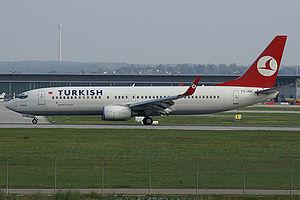
Le vol Turkish Airlines 1951 était un vol de passagers reliant l'aéroport Atatürk d'Istanbul en Turquie à l'aéroport d'Amsterdam-Schiphol aux Pays-Bas. Le Boeing 737-800 exploitant le vol s'est écrasé avant son atterrissage à l'aéroport d'Amsterdam Schiphol, le 25 février 2009, entraînant la mort de neuf passagers et membres d'équipage, dont les trois pilotes. L'avion s'est écrasé dans un champ à environ 1,5 kilomètre au nord de la piste de Polderbaan, avant de traverser l'autoroute A9, à 9 h 26 UTC. L'avion s'est brisé en trois morceaux à l'impact mais l'épave n'a pas pris feu.